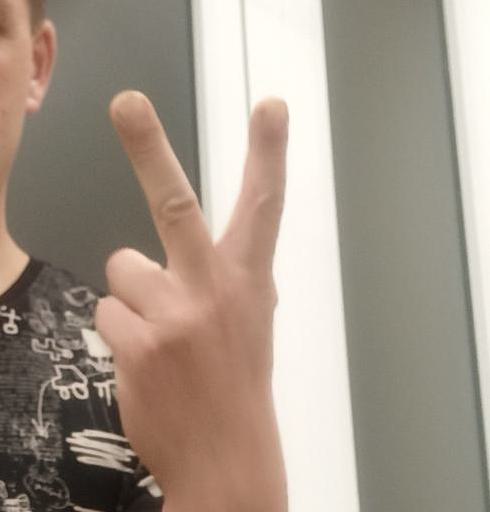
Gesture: peace_inverted